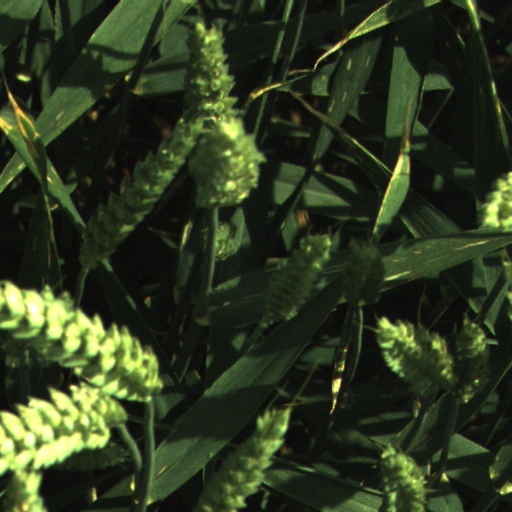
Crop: wheat